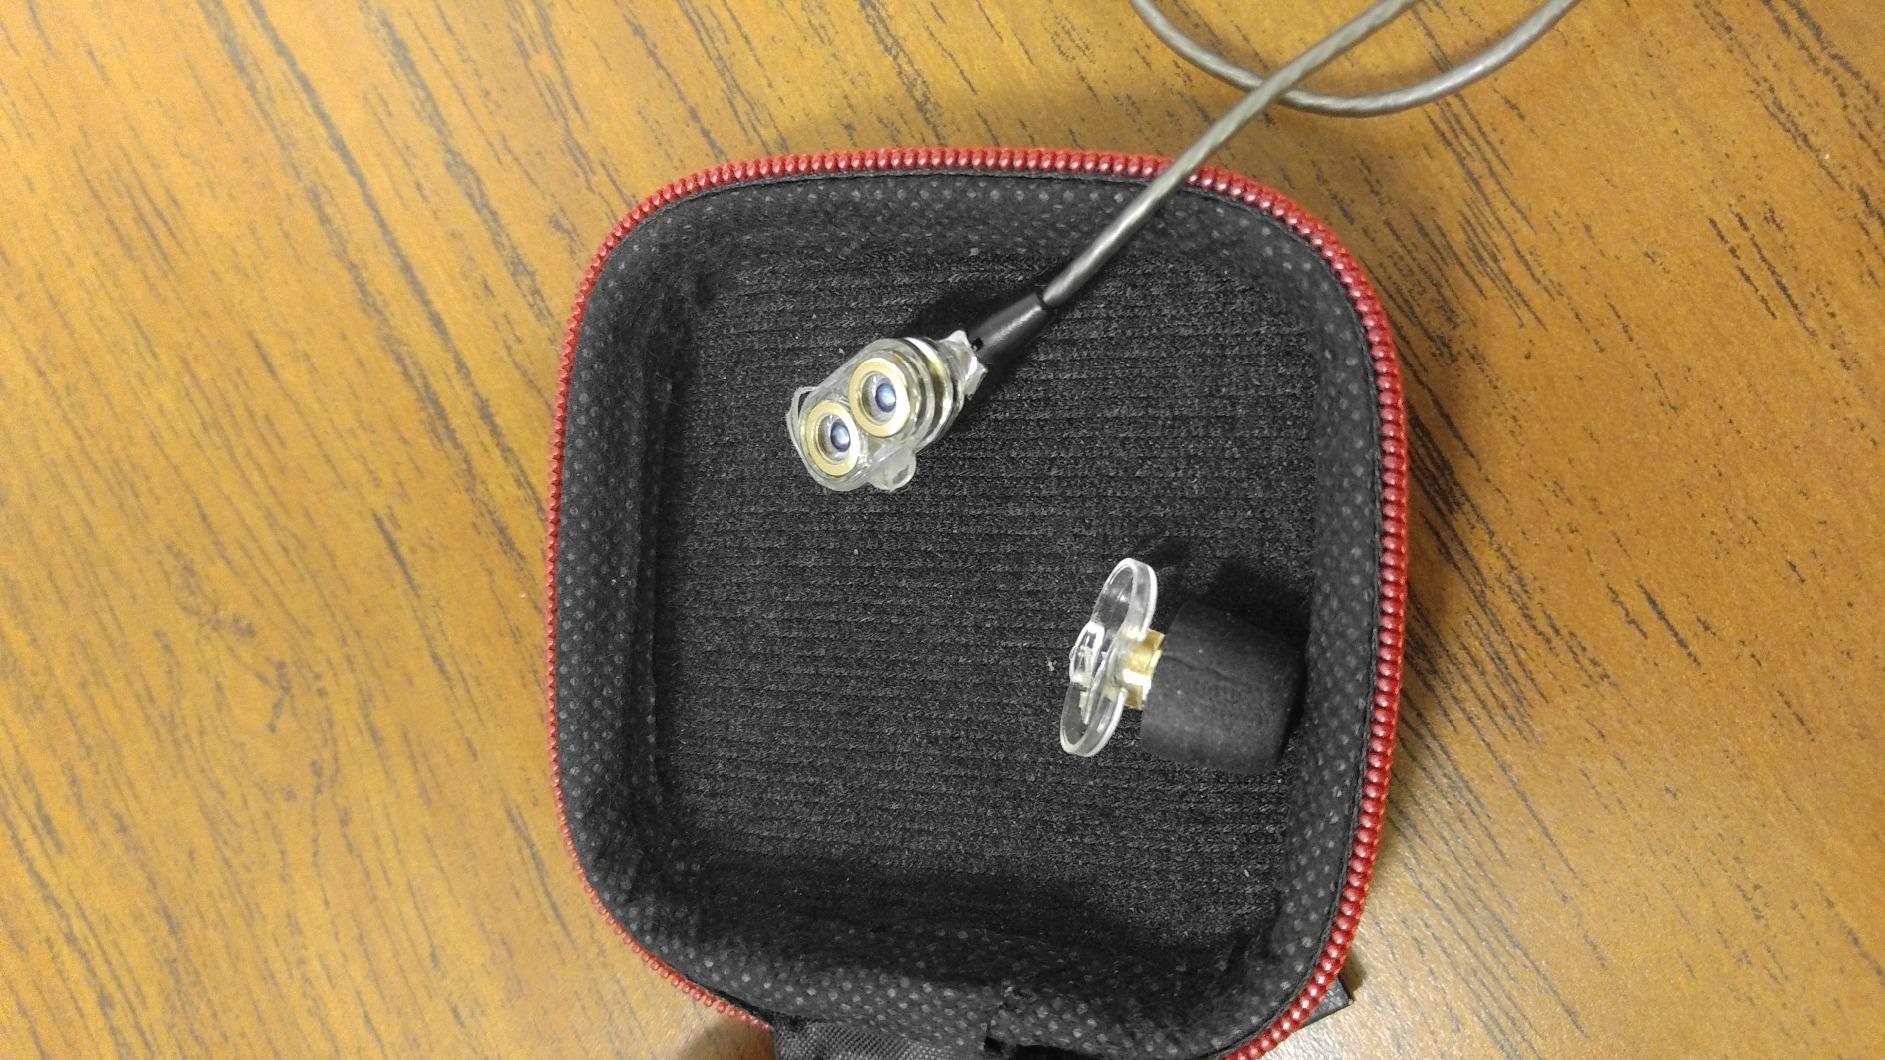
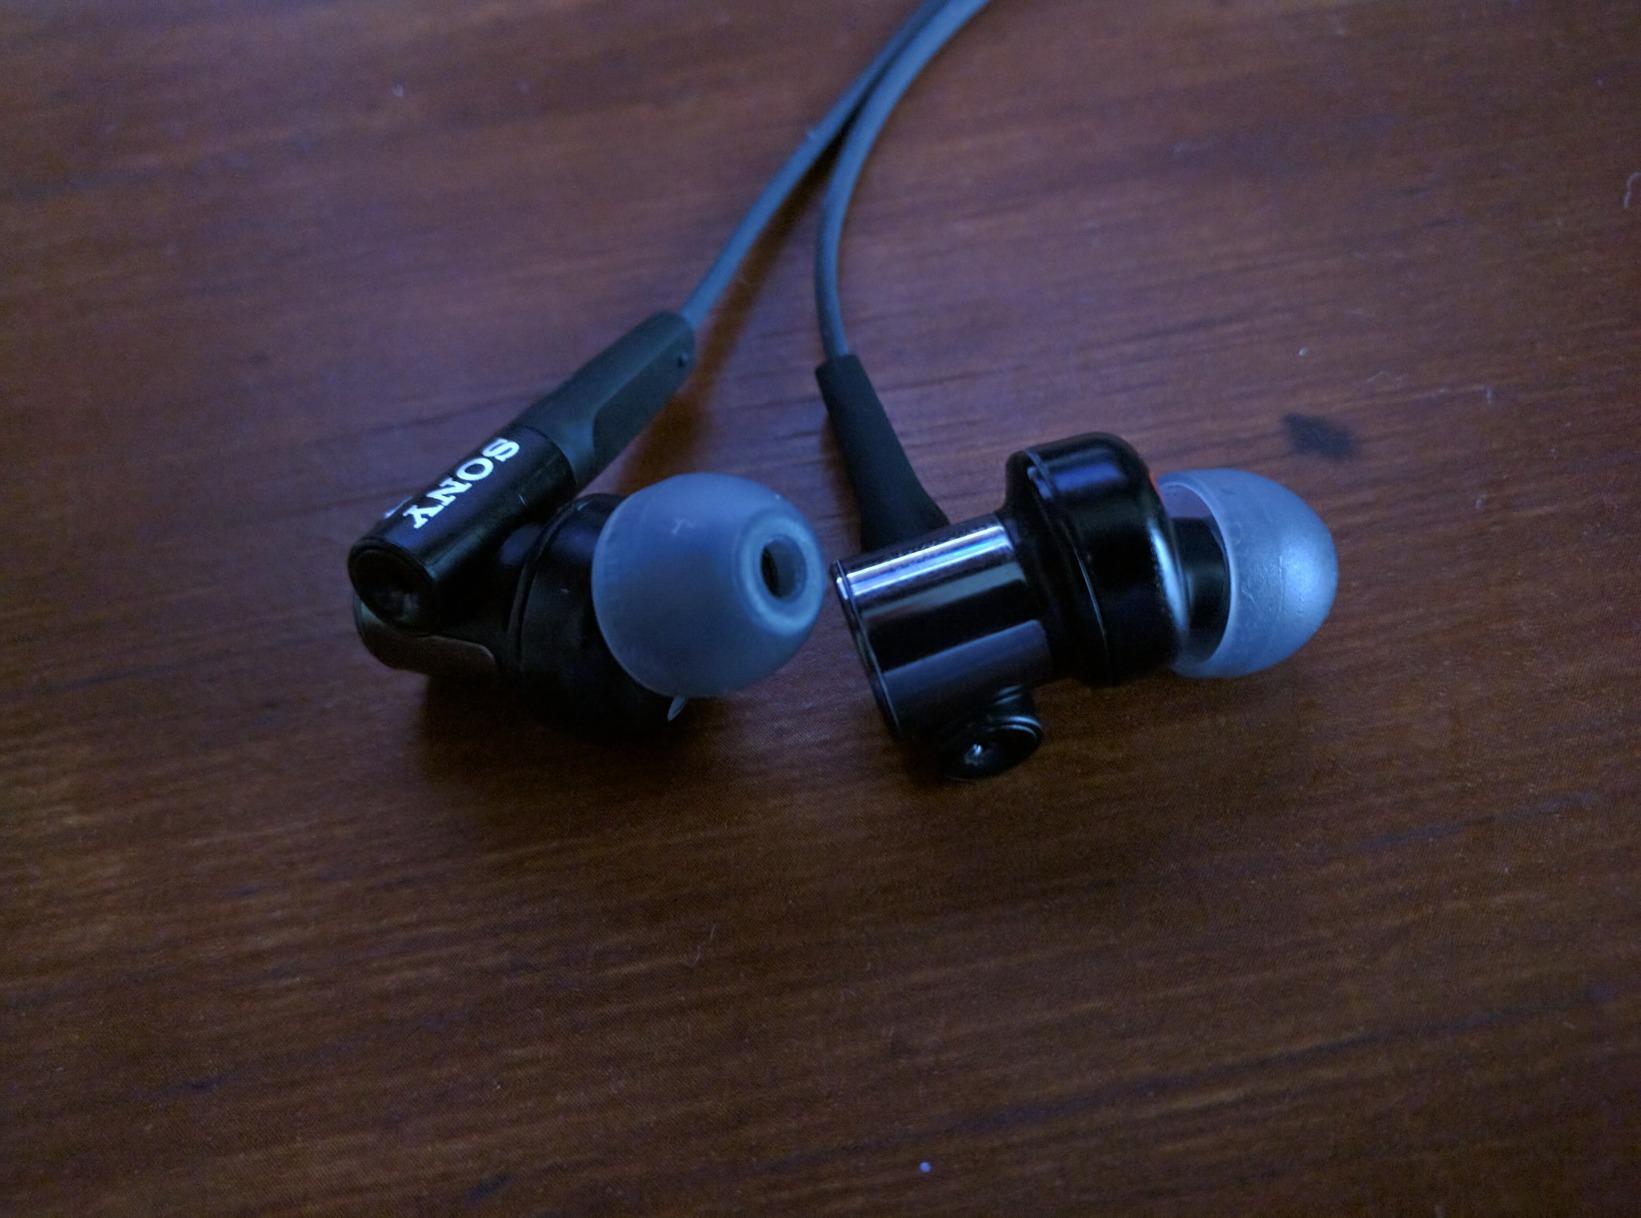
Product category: headphones
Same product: no